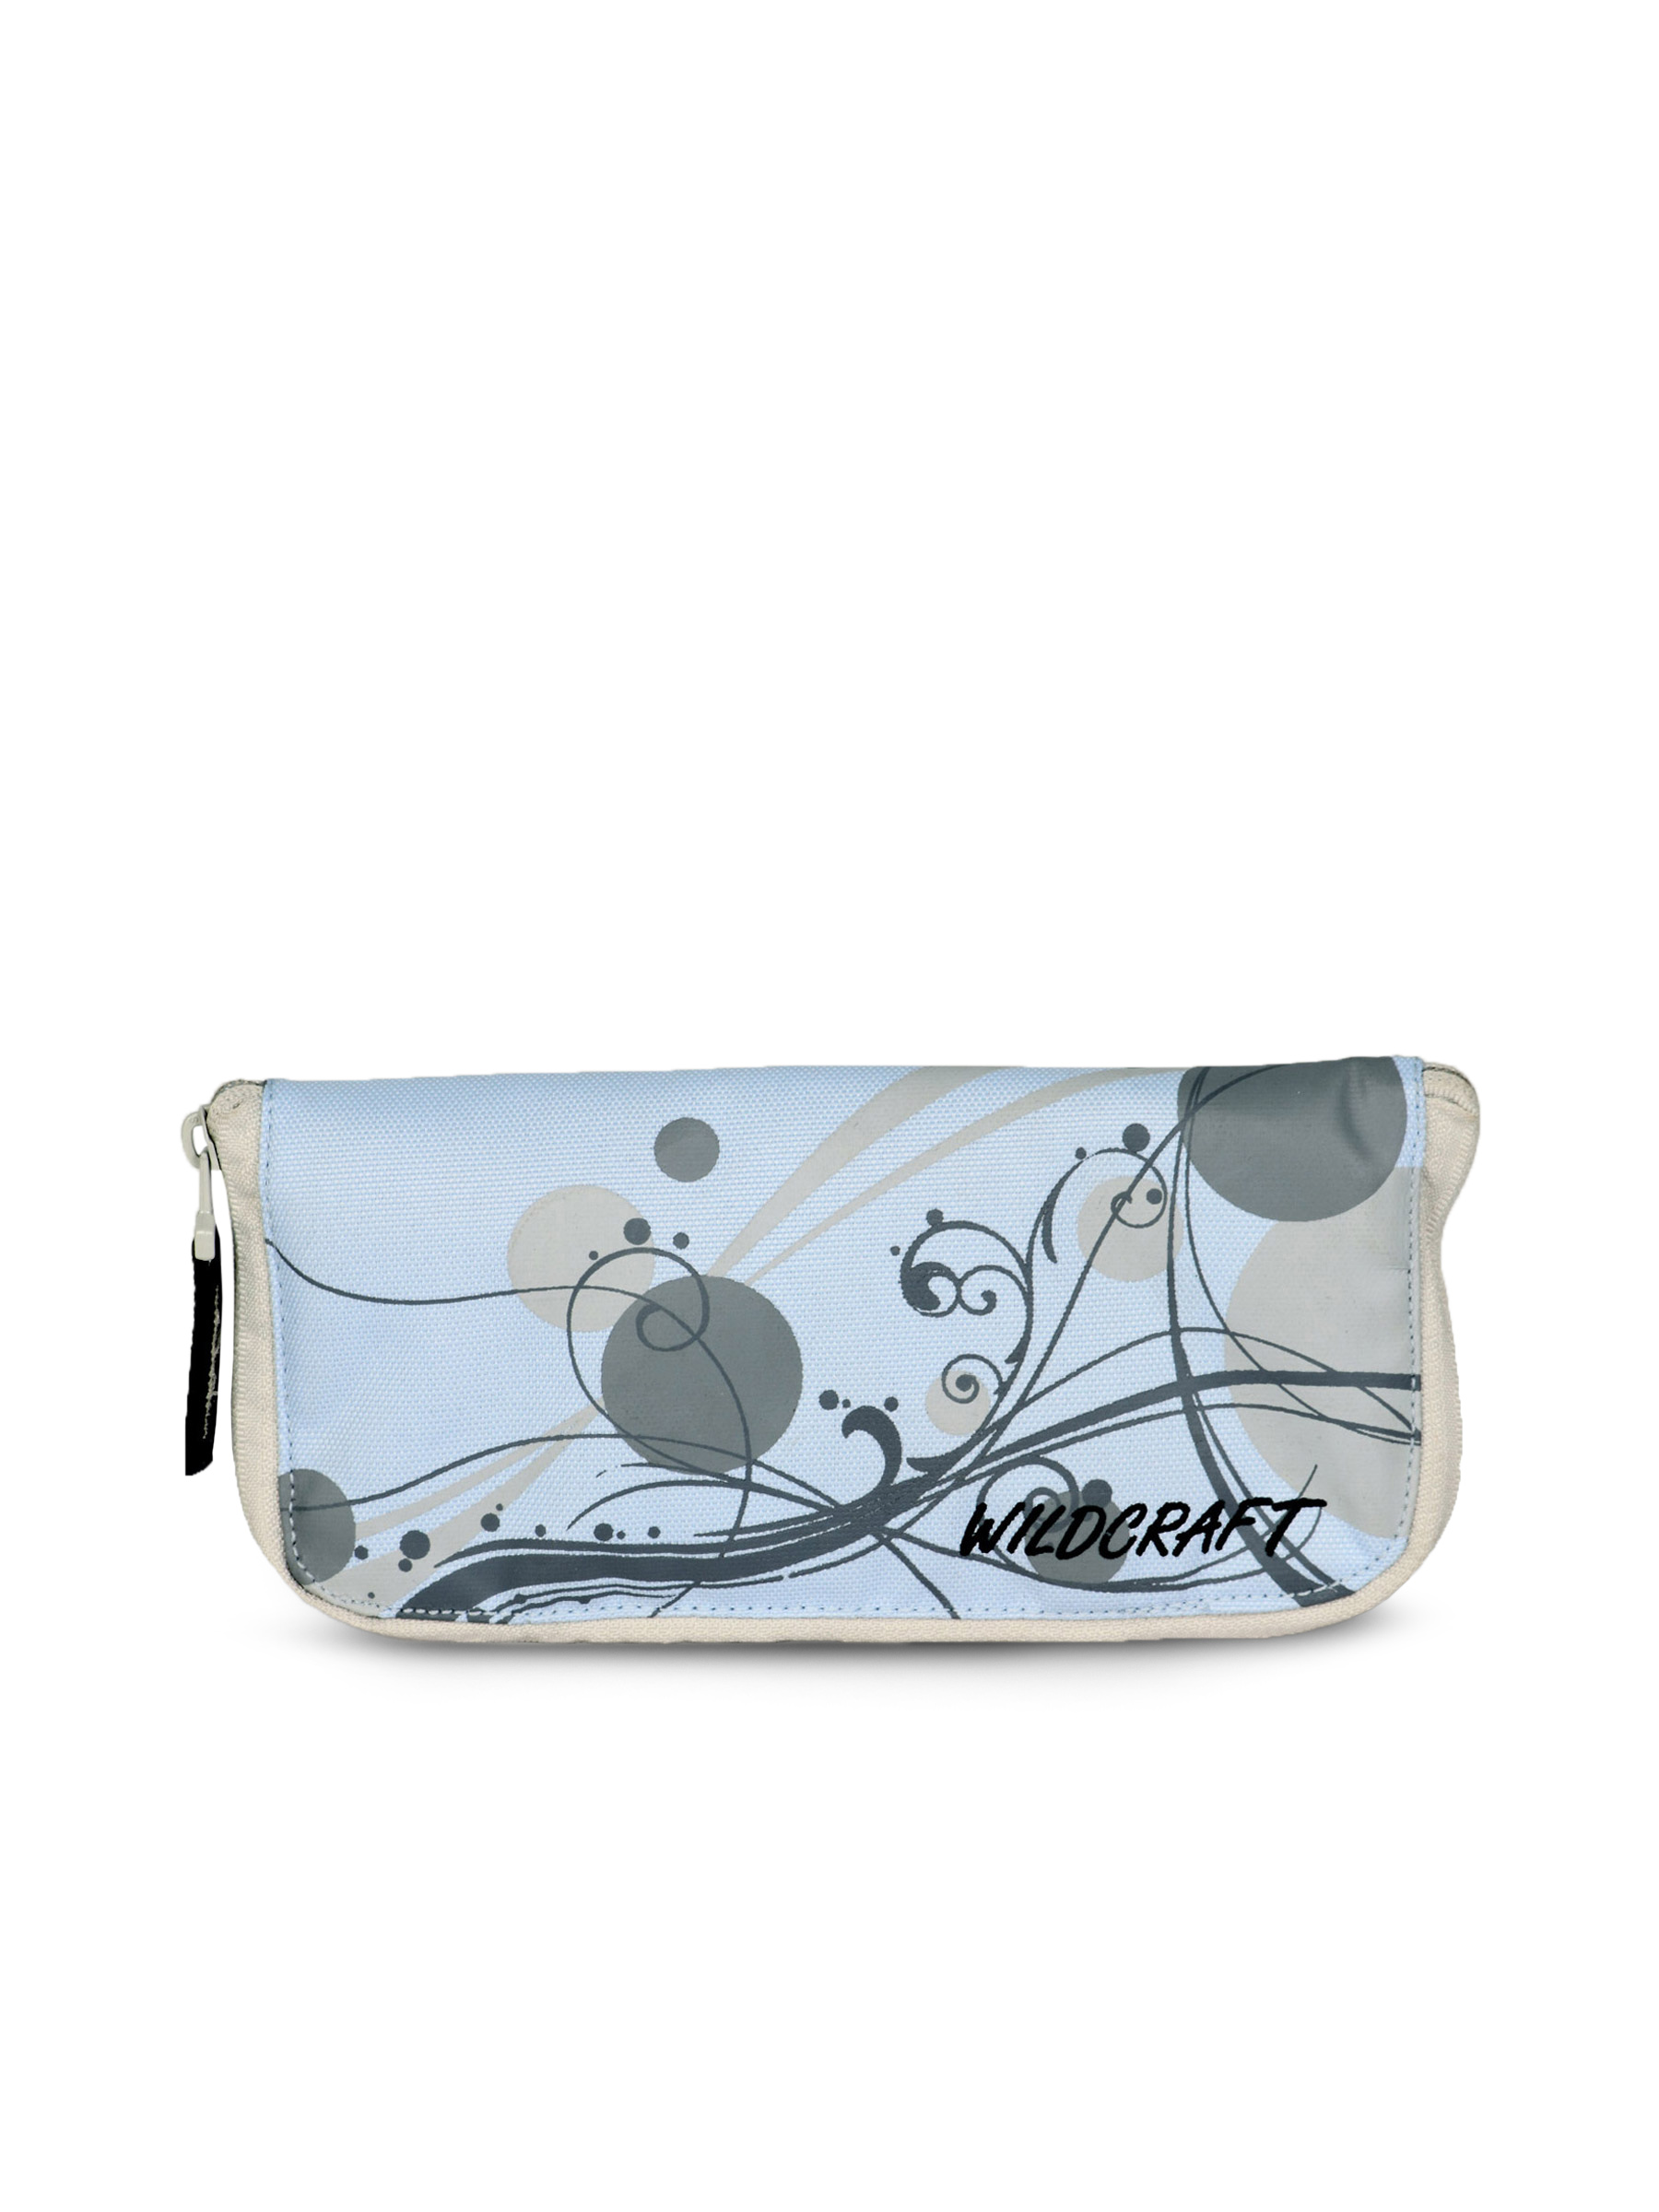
Wildcraft Women Blue Printed Wallet
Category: Accessories / Bags / Wallets
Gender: Women
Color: Blue
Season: Winter 2015
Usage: Casual